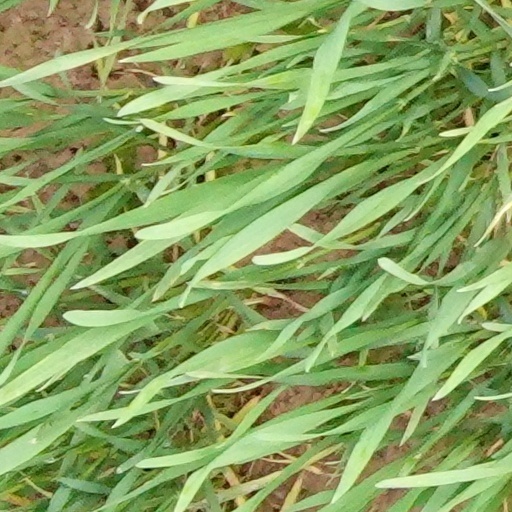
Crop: wheat